Death and the Dervish (film)

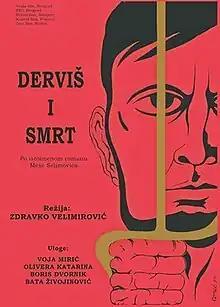

Death and the Dervish (Serbo-Croatian: "Derviš i smrt", Serbian Cyrillic: "Дервиш и смрт") is a 1974 Yugoslav film directed by Zdravko Velimirović based on the novel of the same name by Meša Selimović.